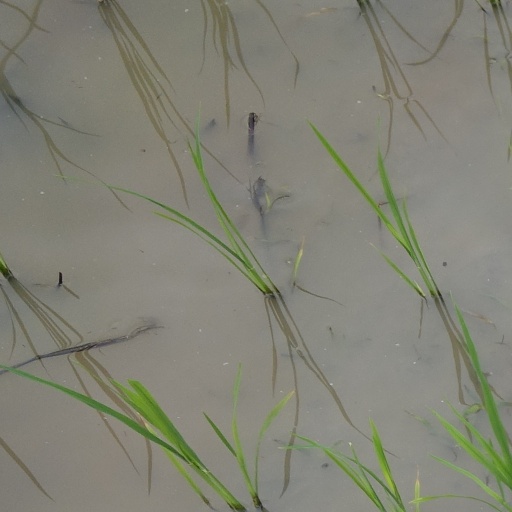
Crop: rice